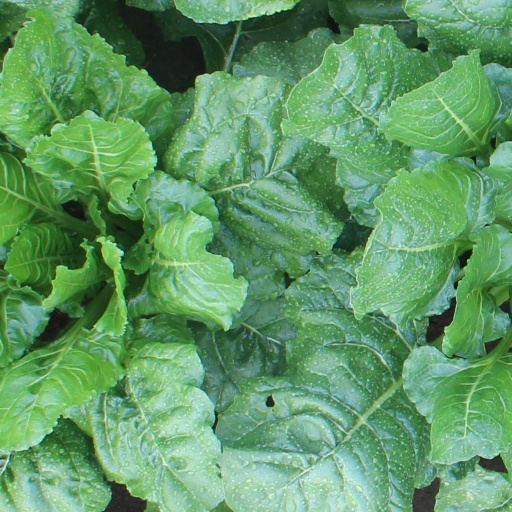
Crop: sugar beet